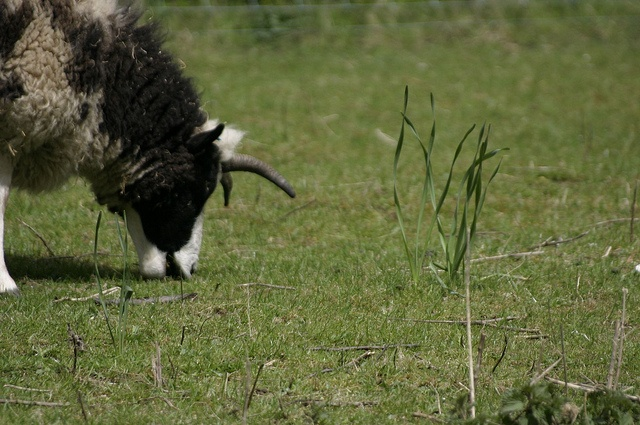
A sheep leaned over eating some grass from a field.
A long horn sheep standing on a lush green field.
A goat bows its head to eat green grass in a field.
A goat is grazing on a grassy plain.
A black, white, and grey goat is eating grass.